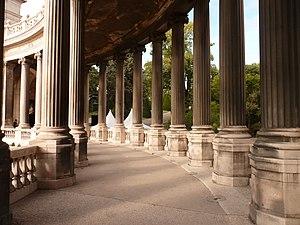
The famous colonnade that connects the main building with the wings at each side: the Natural History museum and the Fine Arts museum
Le palais Longchamp est un palais-château d'eau de style néo-classique-Second Empire du XIXᵉ siècle, du quartier Cinq-Avenues du 4ᵉ arrondissement de Marseille, dans les Bouches-du-Rhône en Provence-Alpes-Côte d'Azur. Le site est inscrit aux monuments historiques depuis le 1ᵉʳ octobre 1974, et classé depuis le 18 novembre 1997 et 8 septembre 1999.